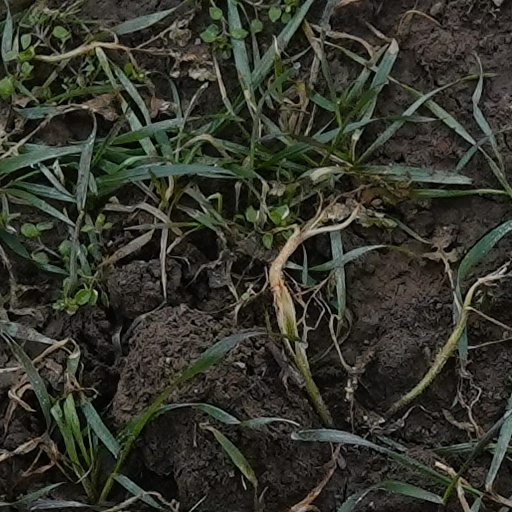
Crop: wheat